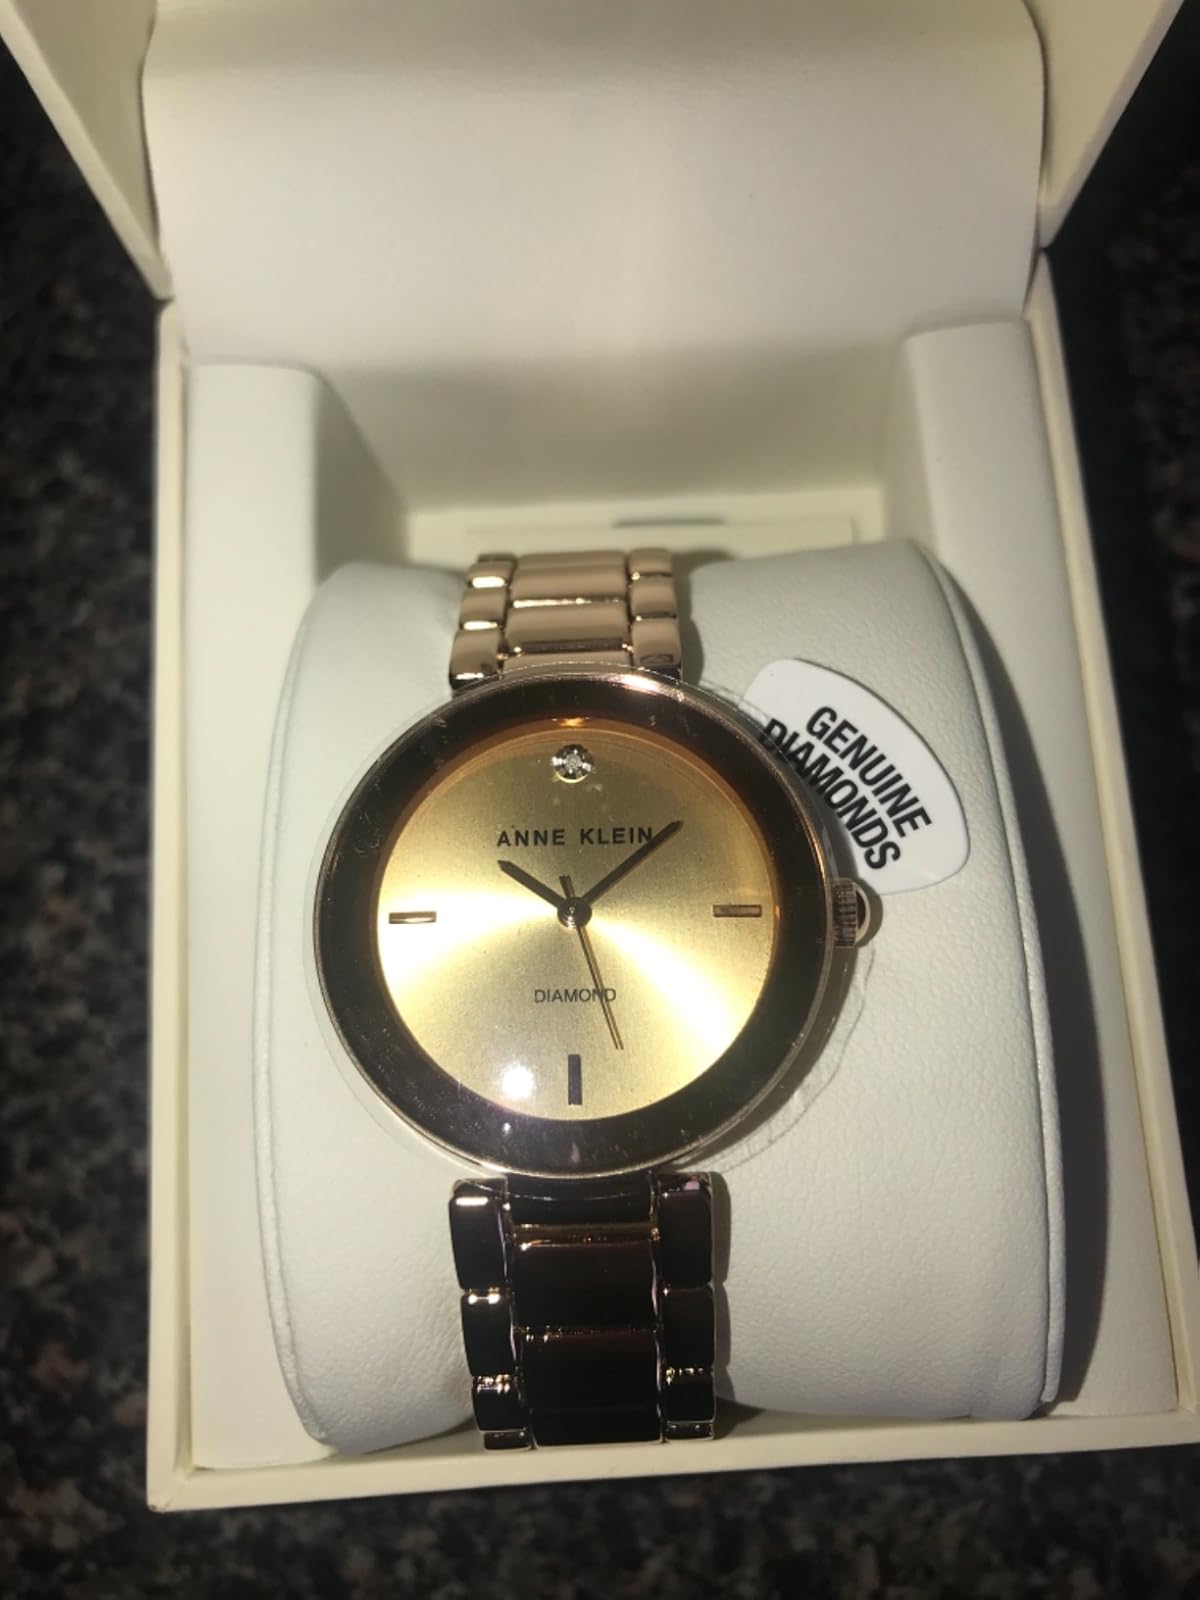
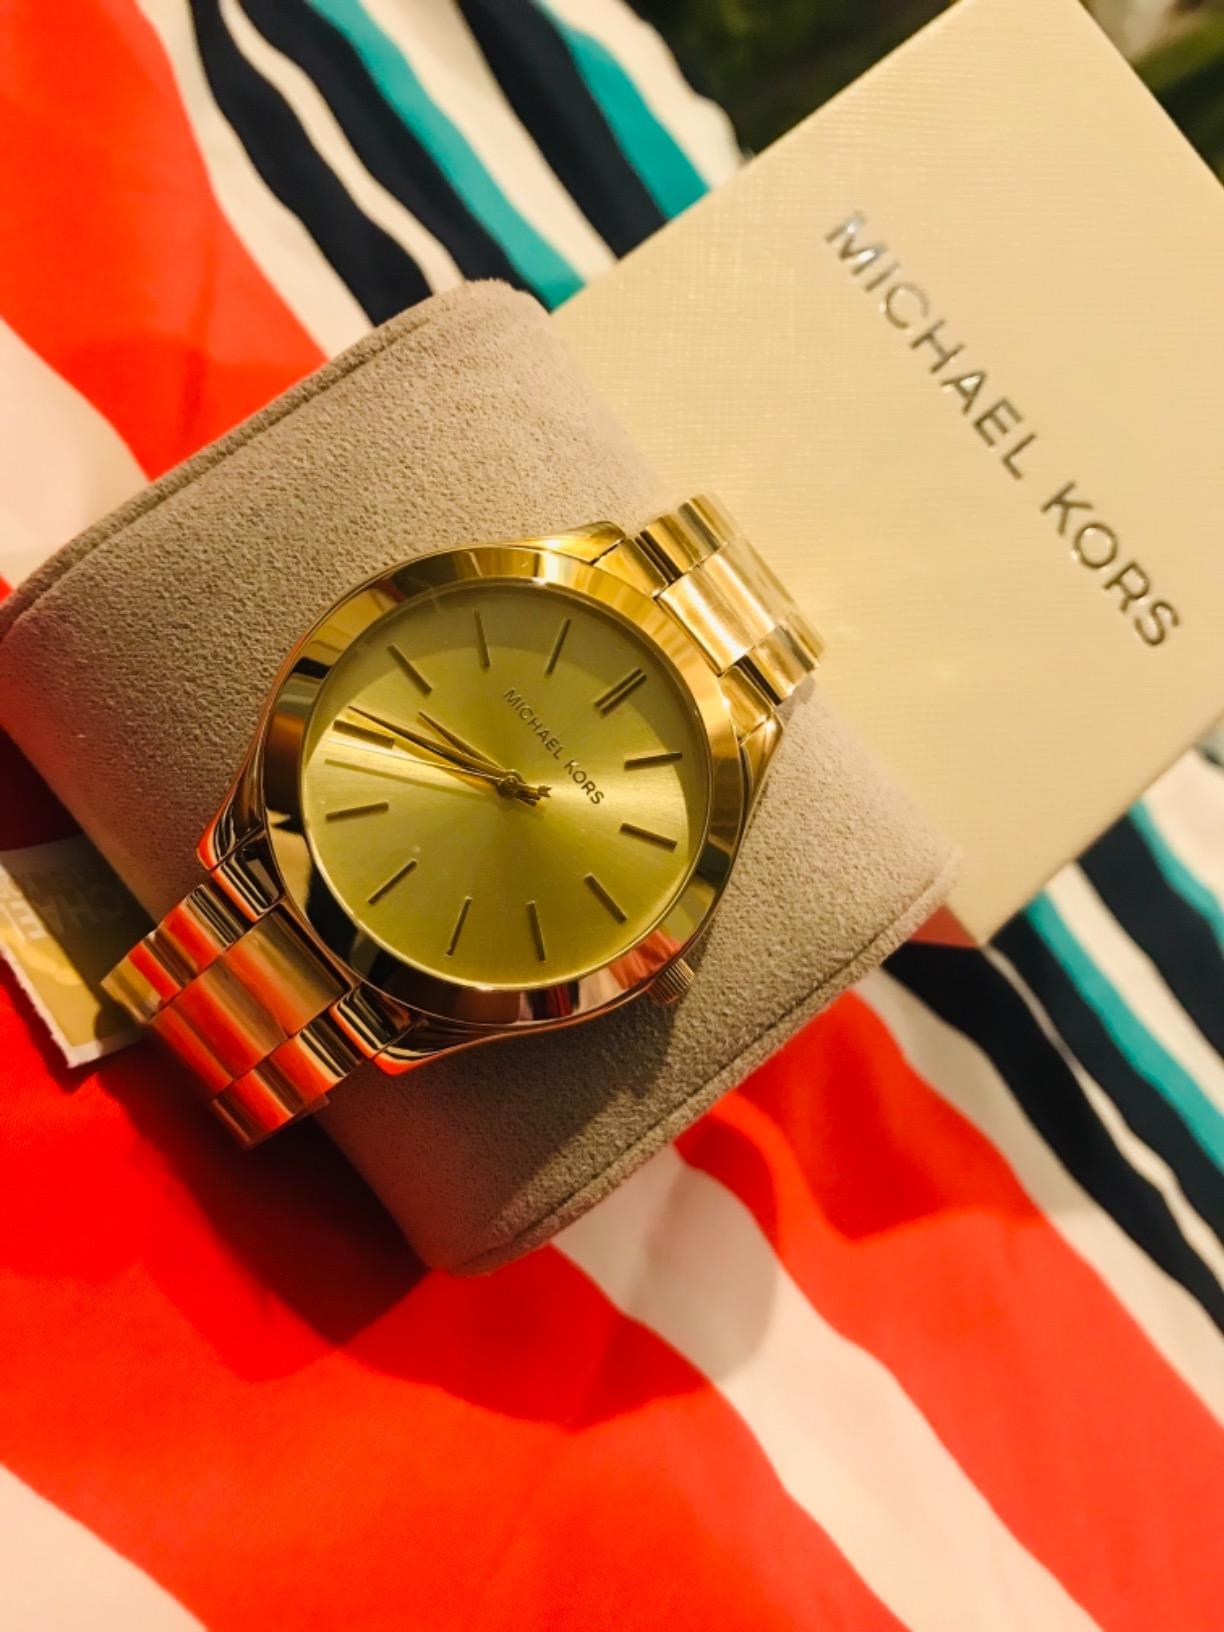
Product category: accessories_watch
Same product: no